Missouri in the American Civil War

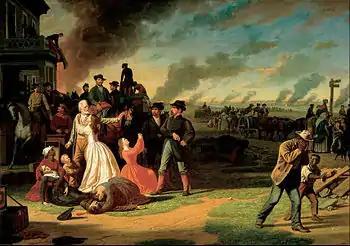
George Caleb Bingham painting of General Order No. 11. In this famous propaganda work General Thomas Ewing is seated on a horse watching the Red Legs.

While various forces battled inconclusively for southwest Missouri, a unique cooperative effort between the U.S. Army, U.S. Navy, and civilian resources built a war-winning brown-water navy. St. Louis river salvage expert and engineering genius James Buchanan Eads won a contract to build a fleet of shallow-draft ironclads for use on the western rivers. An unusually cooperative relationship between Army officials, who would own the vessels, and Navy officers, who would command them, helped speed the work. Drawing on his reputation and personal credit as well as that of St. Louis Unionists, Eads used subcontractors throughout the Midwest (and as far east as Pittsburgh) to produce nine ironclads in just over three months. Built at Eads' own Union Marine Works in the St. Louis suburb of Carondelet and at a satellite yard in Cairo, Illinois, the seven s, , and the heavy ironclad "Benton" were the first U.S. ironclads and the first to see combat.